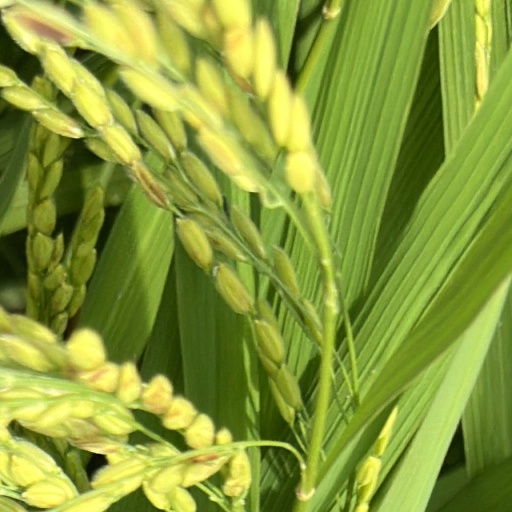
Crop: rice